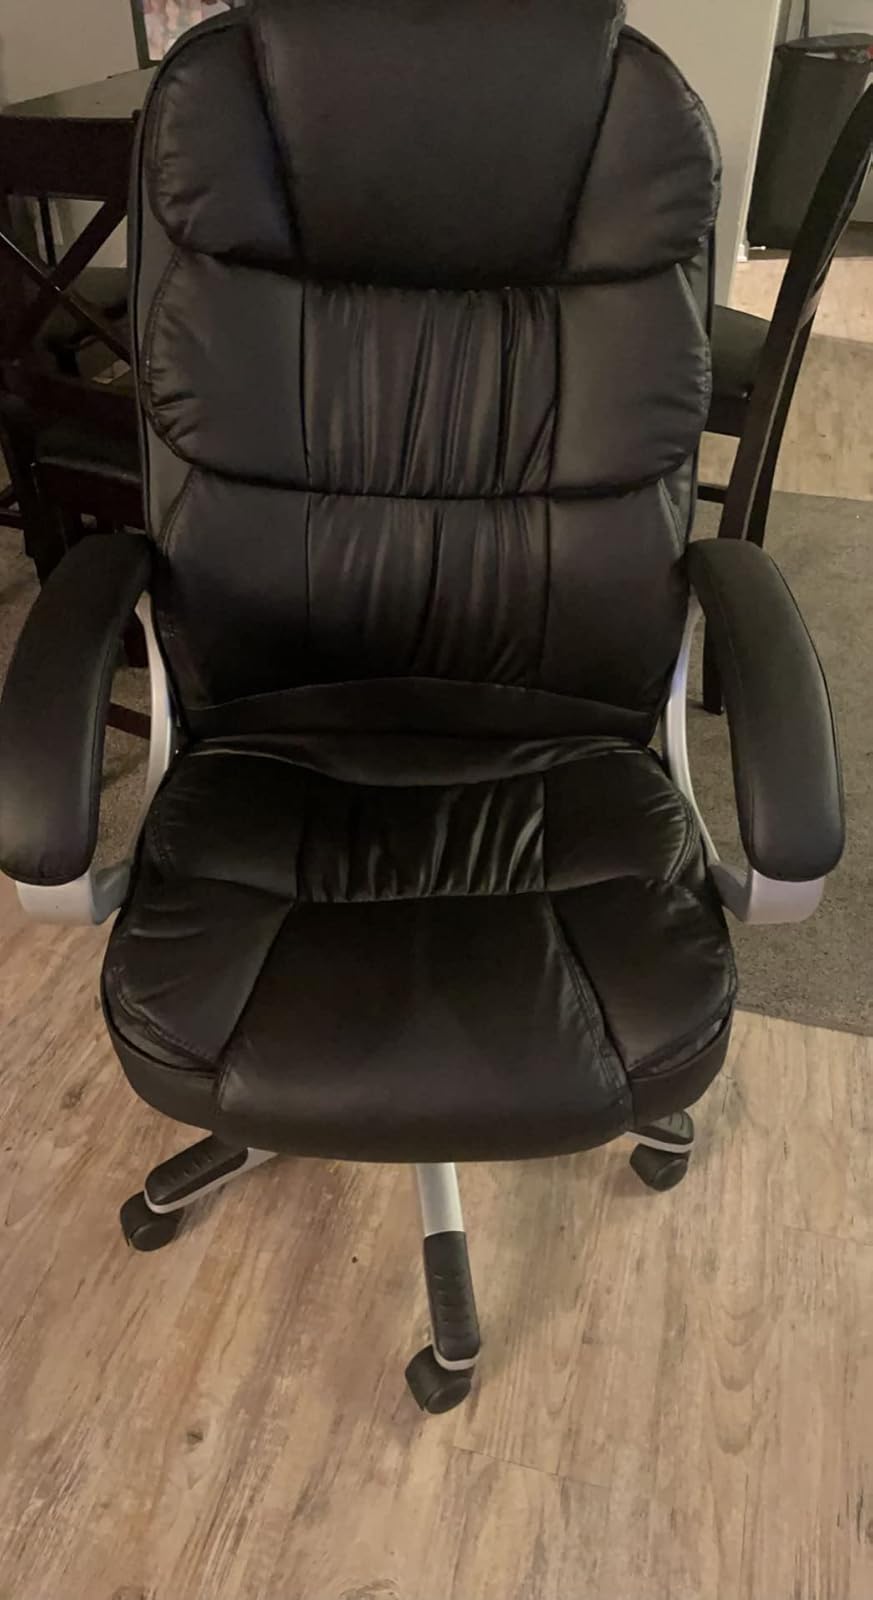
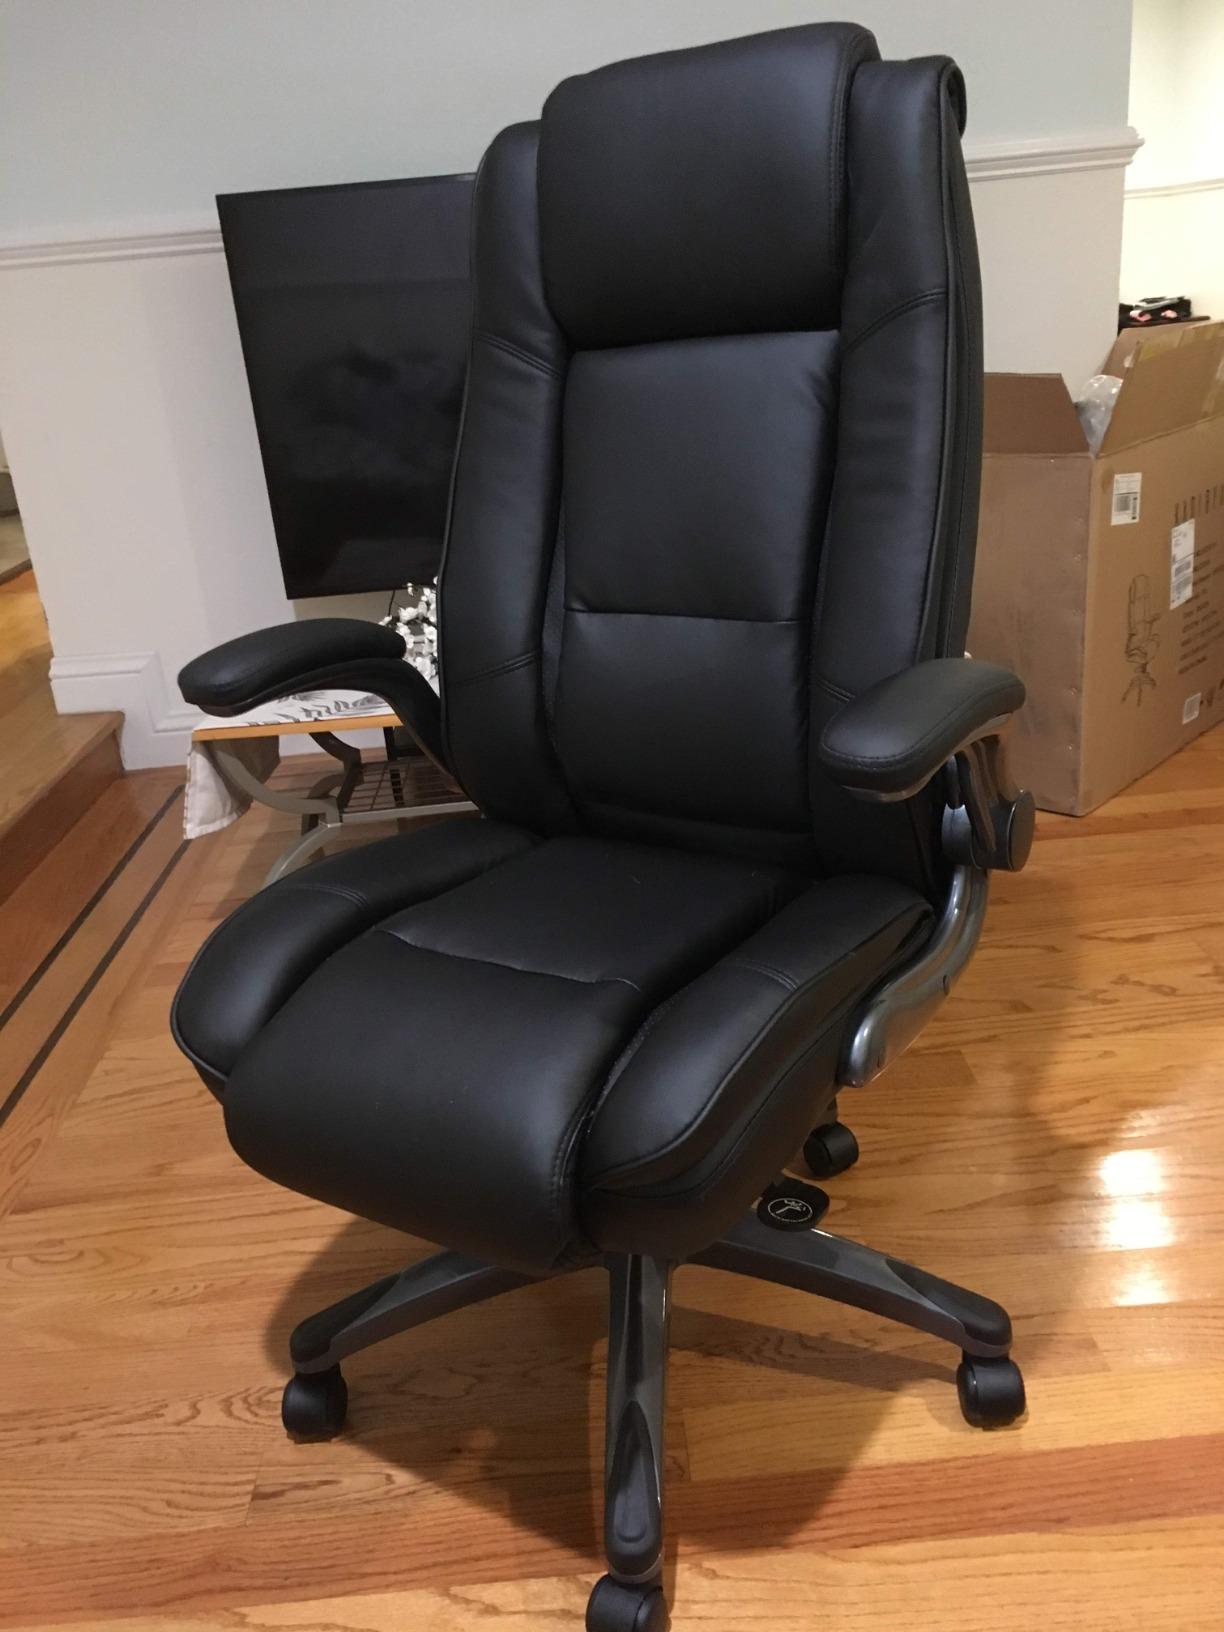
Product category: items_chair
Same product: no